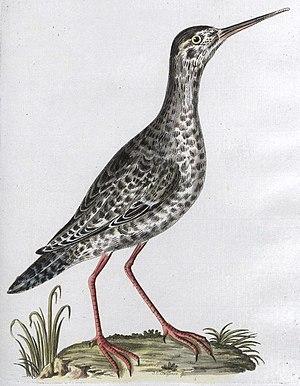
Scolopax calidris = Tringa totanus (Chevalier gambette)